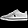
Label: Sneaker